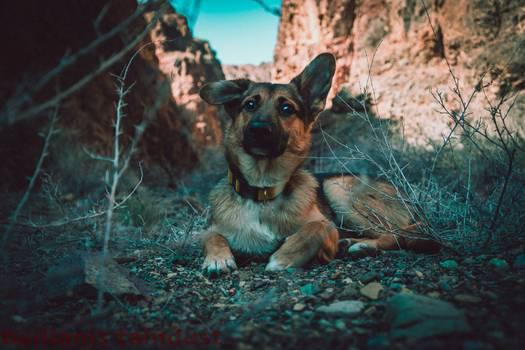
Label: Watermark